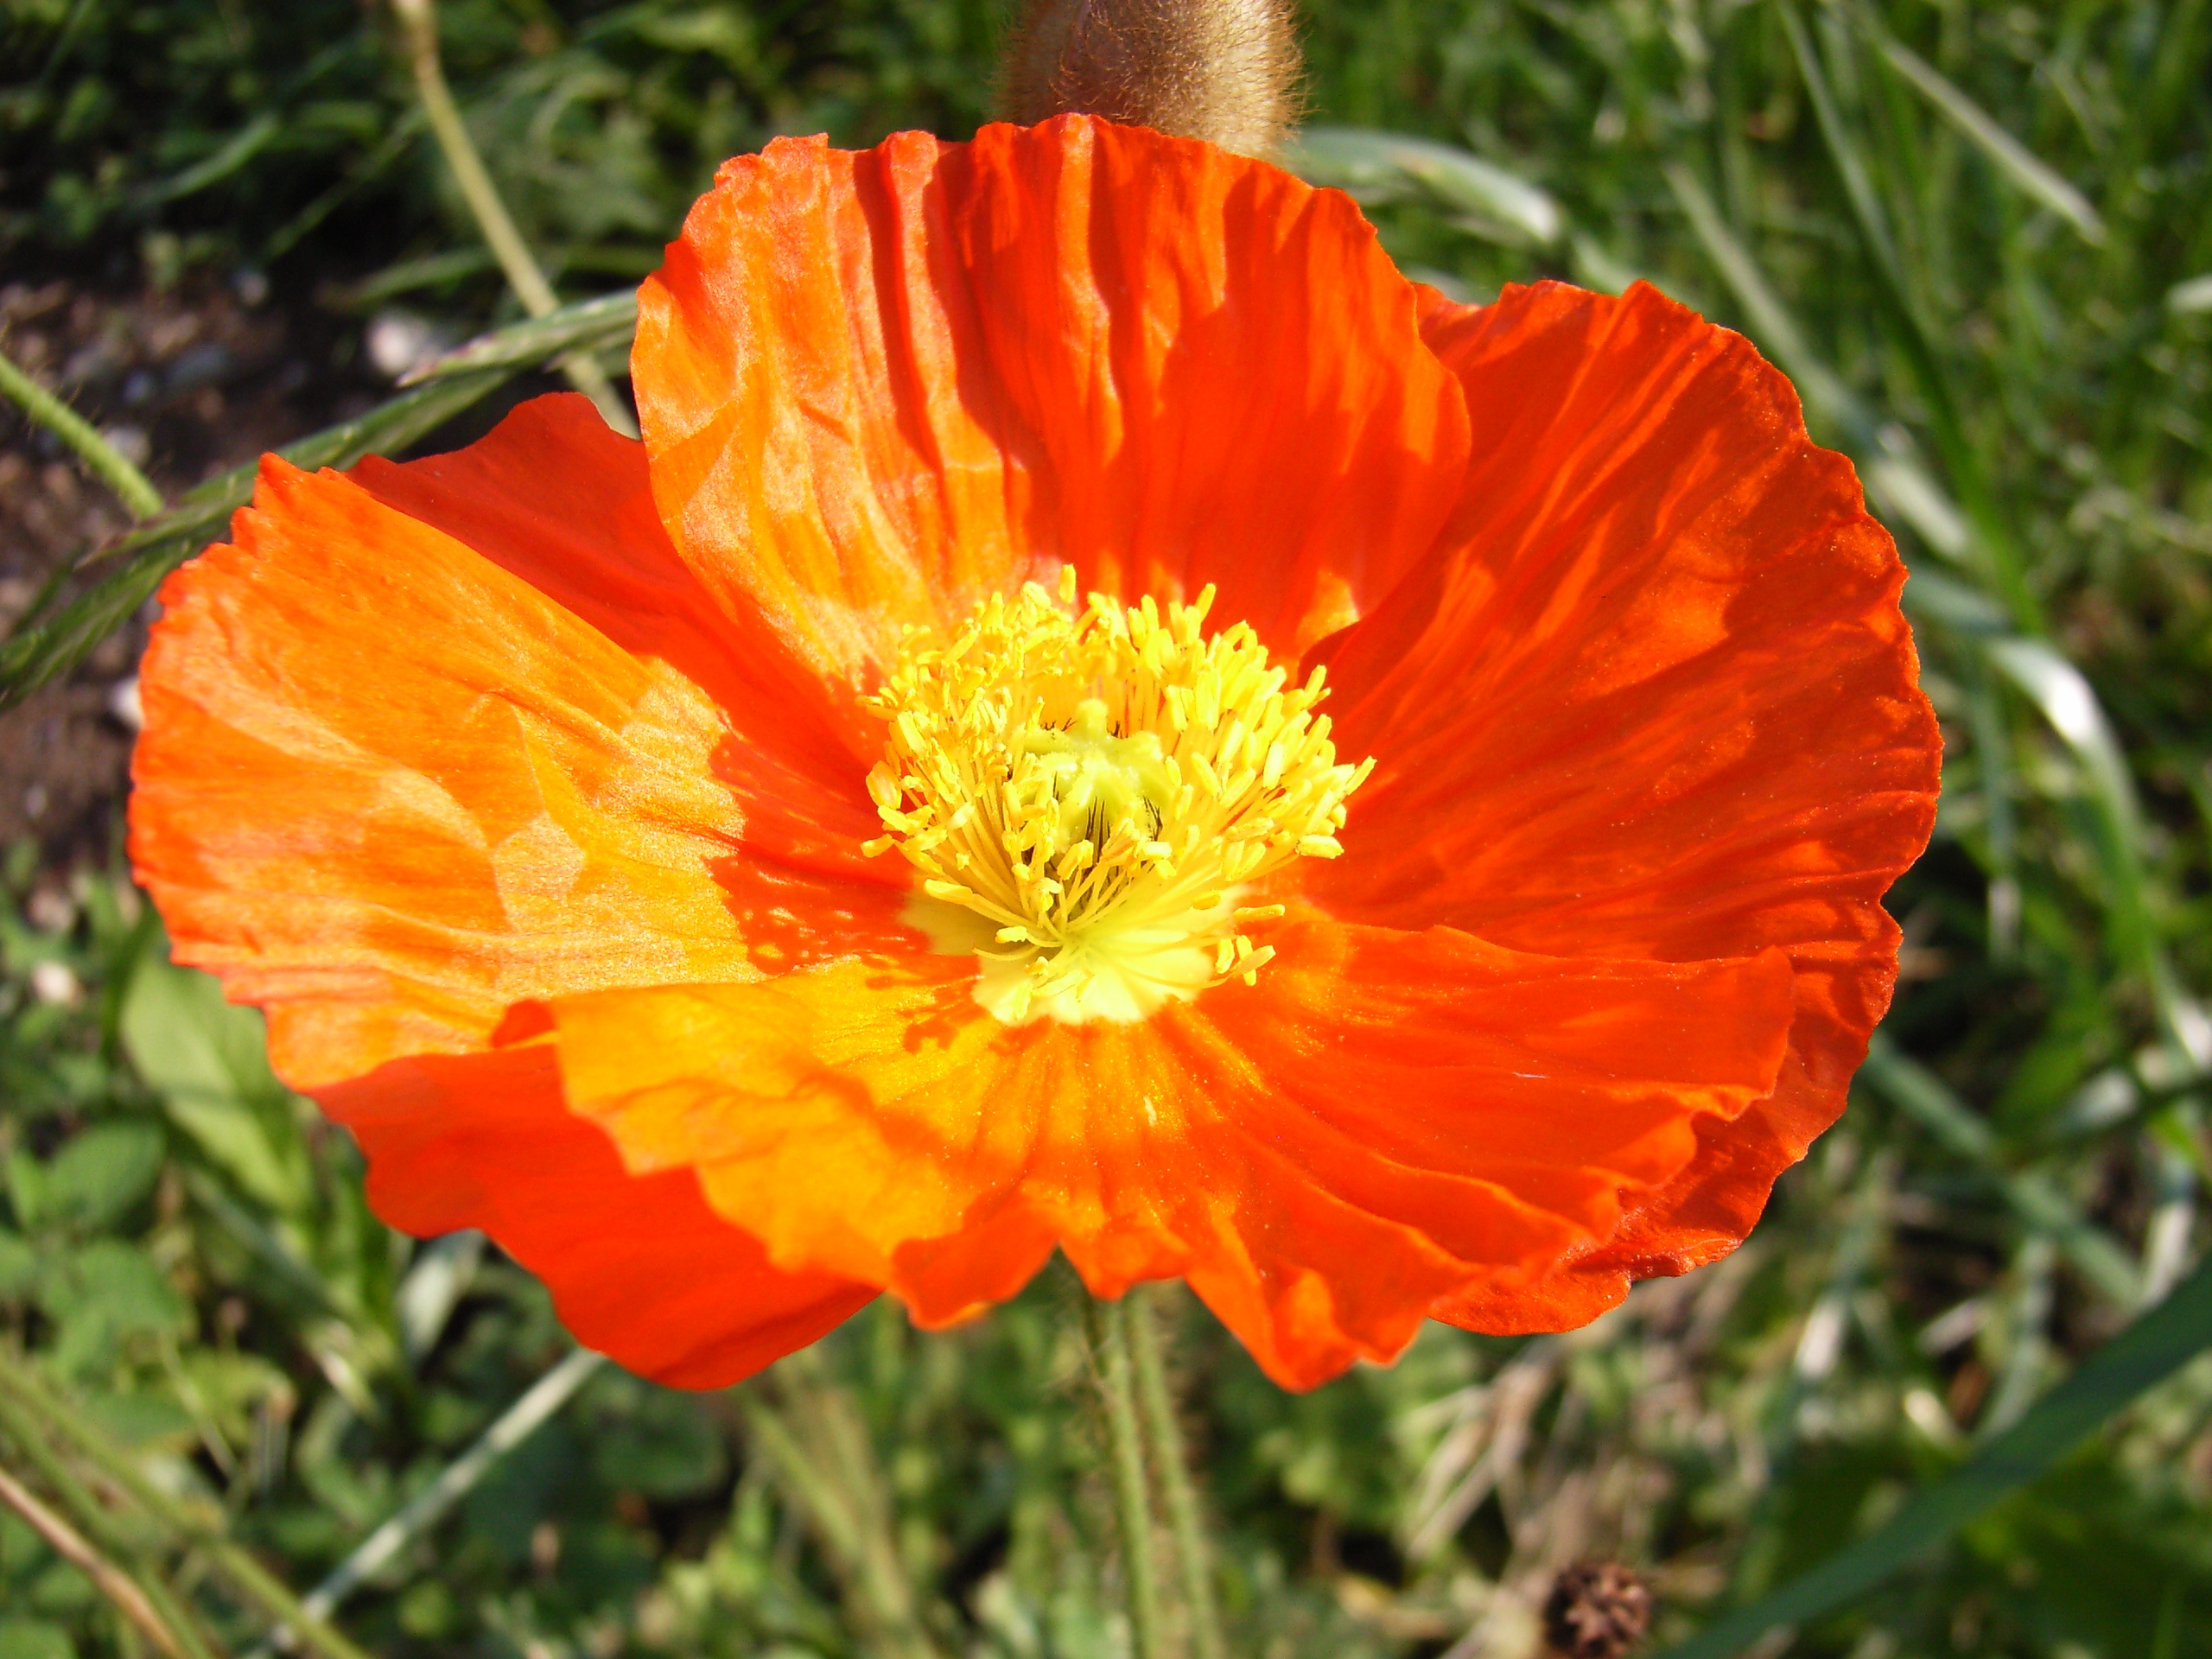
nature, blossom, plant, field, meadow, prairie, flower, petal, bloom, orange, botany, flora, wildflower, klatschmohn, poppy flower, poppy, coquelicot, macro photography, flowering plant, sulfur cosmos, field of poppies, eschscholzia californica, klatschmohn capsule, annual plant, plant stem, land plant, poppy family